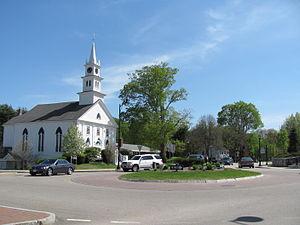
Le Massachusetts est un état des États-Unis dont la population compte près de 6,3 millions d'habitants. La capitale et la métropole de l'État est Boston. L’État fait partie de la région de la Nouvelle-Angleterre.